Dino Minichiello

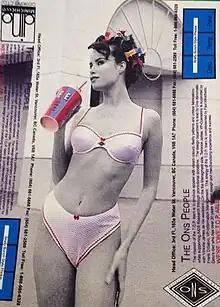
Print advertisement for ONS undergarments , 1997

In 1996 Minichiello launched "ONS", a chic but sassy line of bespoke undergarments, boldly branded to “look best on the bedroom floor”. Sometimes playfully referred to by insiders as ‘One Night Stand’, "ONS" undergarments were brightly colored boxers, briefs and G-strings in fabrics like burnout velvet, stretch velour and imported silk. "ONS" was one of the first brands of underwear marketed as a lifestyle choice. Each "ONS" purchase included a complimentary (and flavoured) "ONS"-labeled condom, with portions of sales going to HIV and AIDS research. The boundary-pushing marketing and designs created a buzz, shooting Minichiello into the Vancouver fashion scene as one of the first designers to anticipate the unlimited possibilities of underwear conceived as play, entertainment, identity, and social activism.